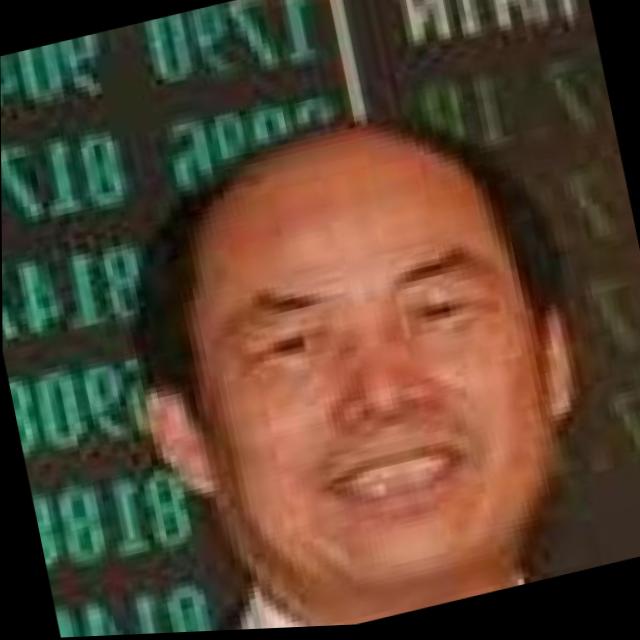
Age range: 45-64